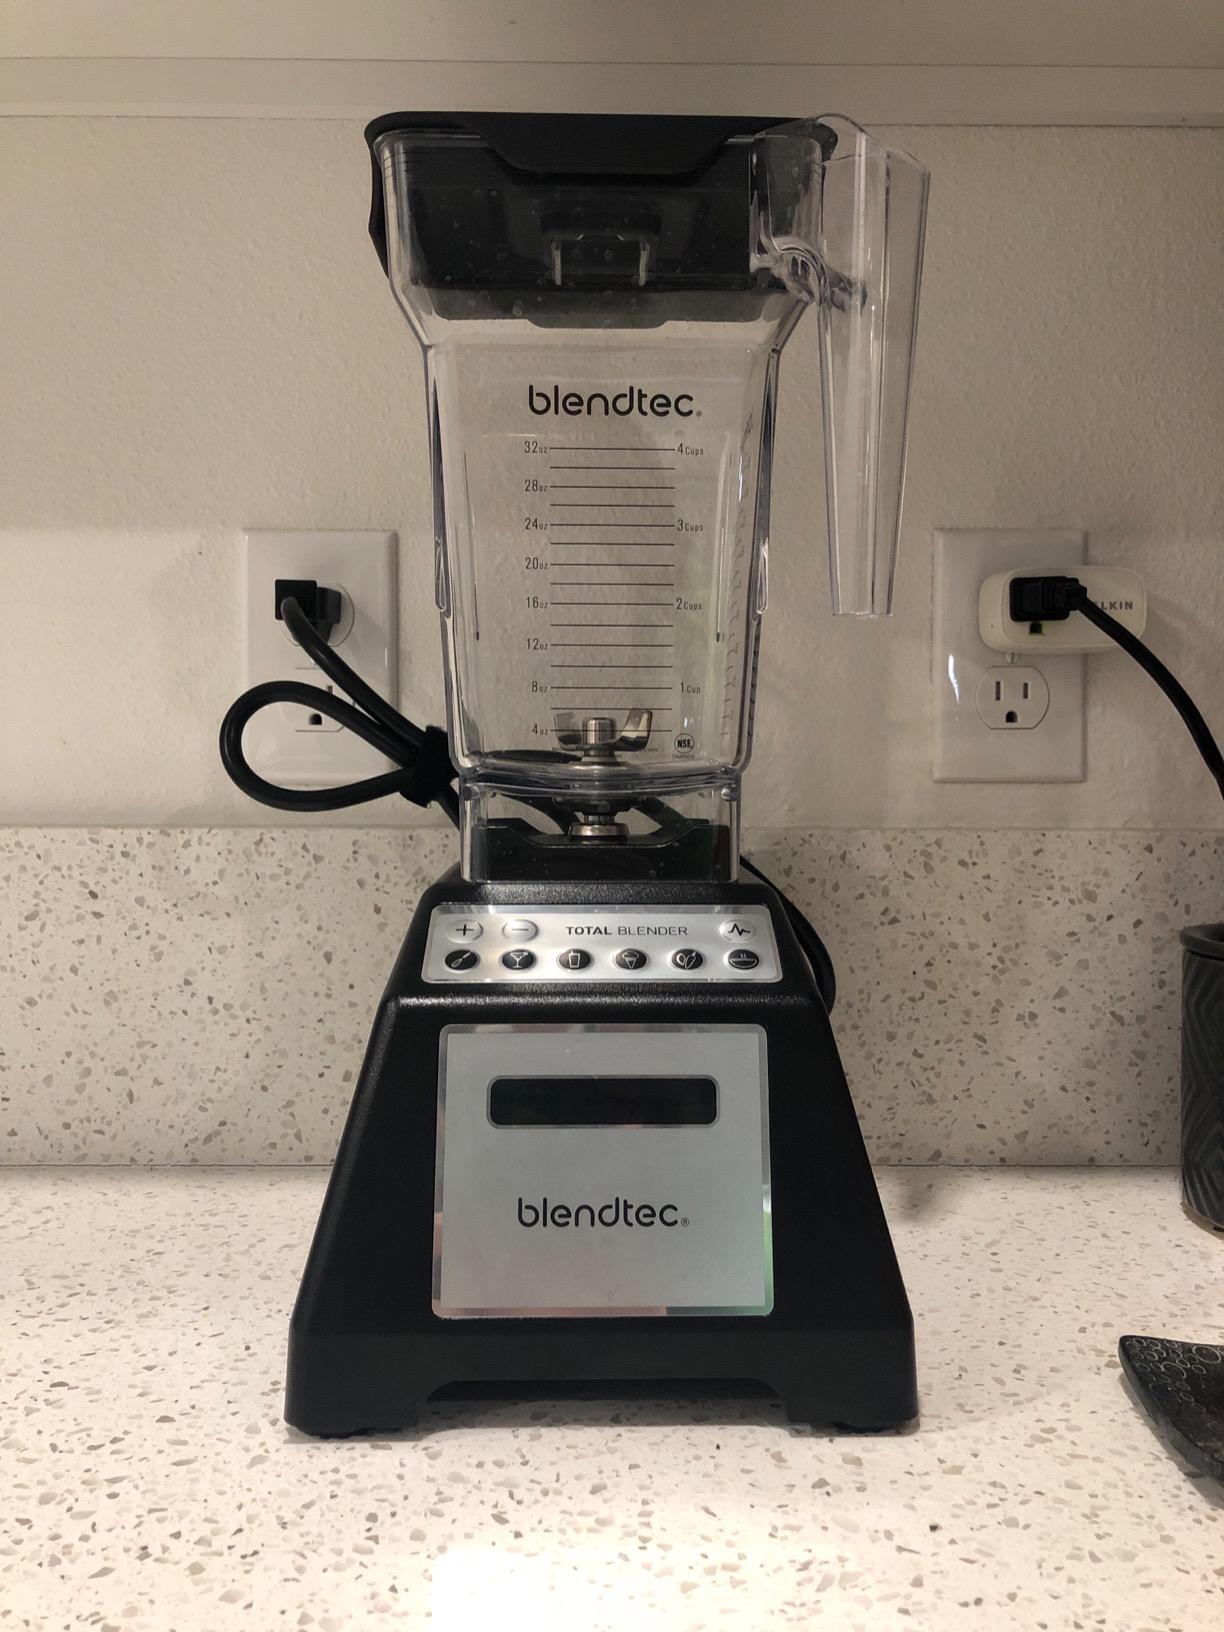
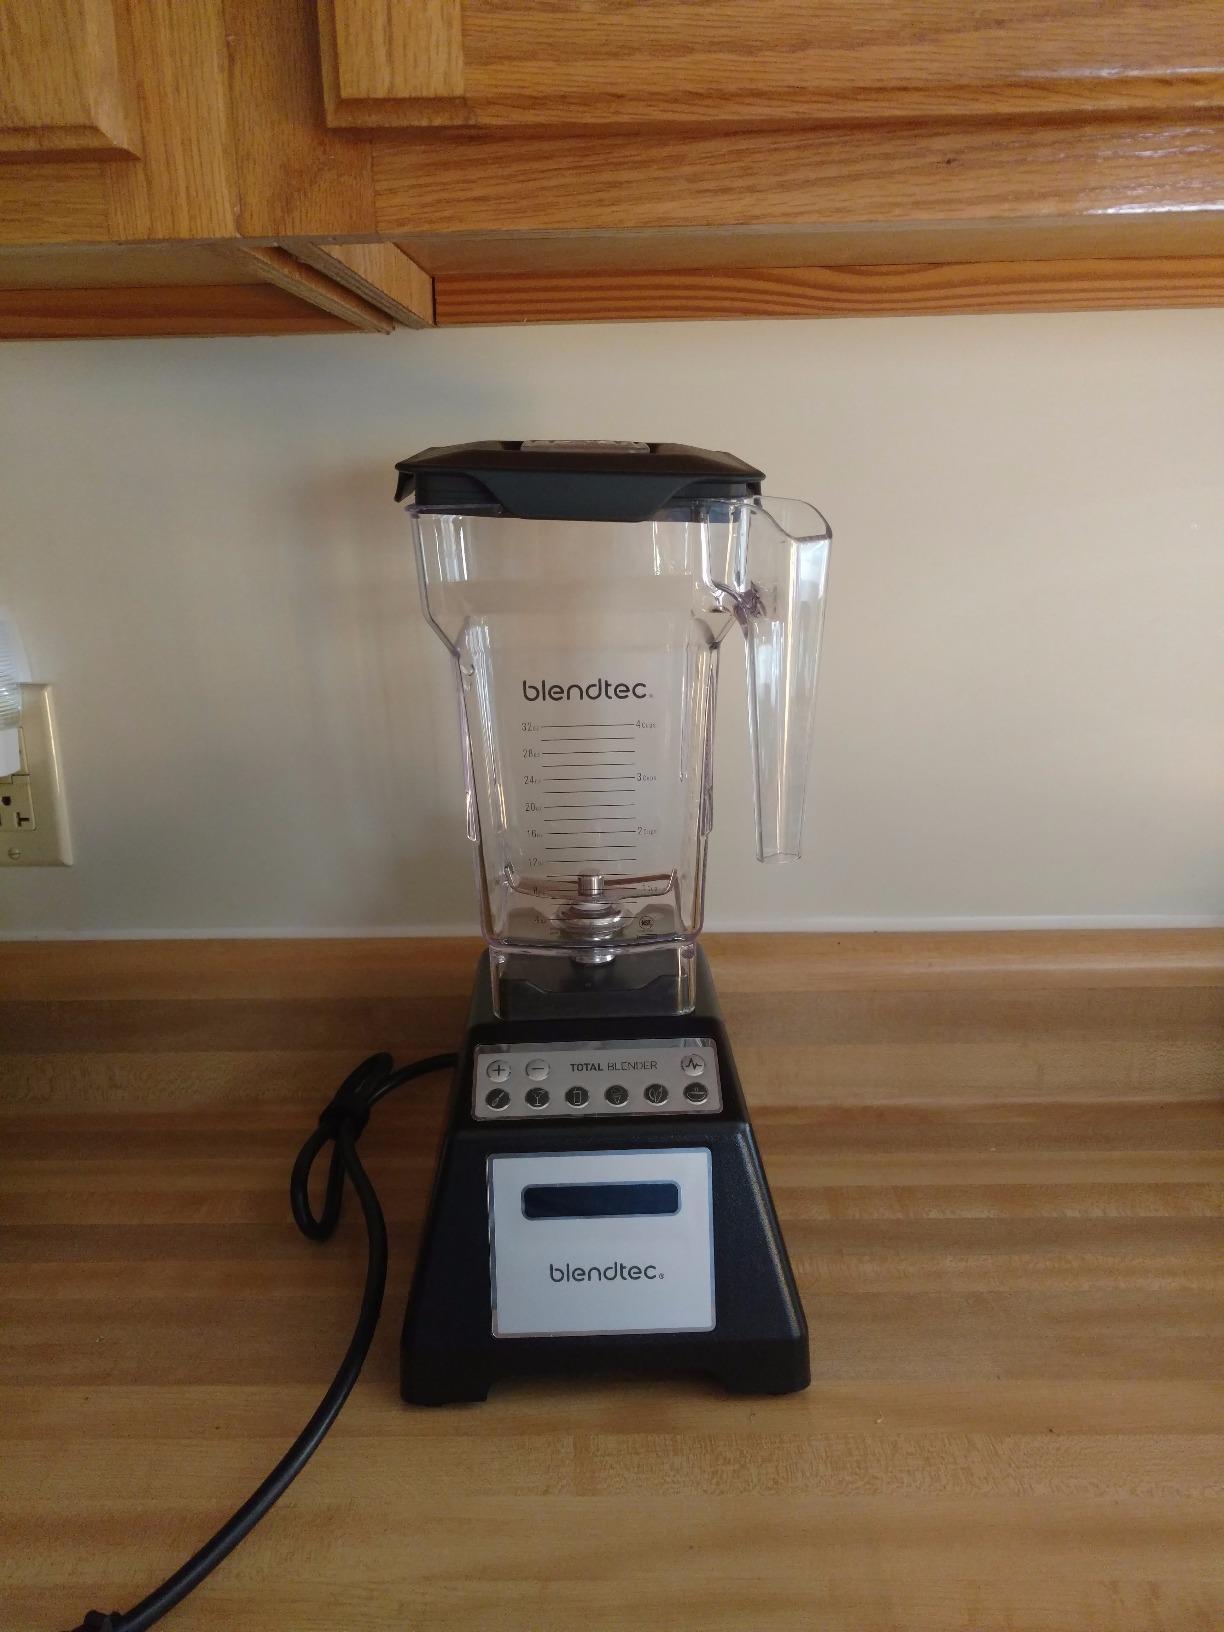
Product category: items_blender
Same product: yes